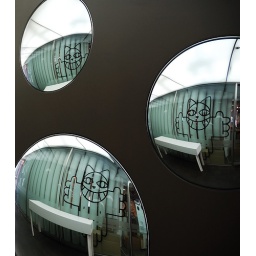
Circular mirror reflection of cat drawing at an art gallery shop. Taken in Hongik University area.